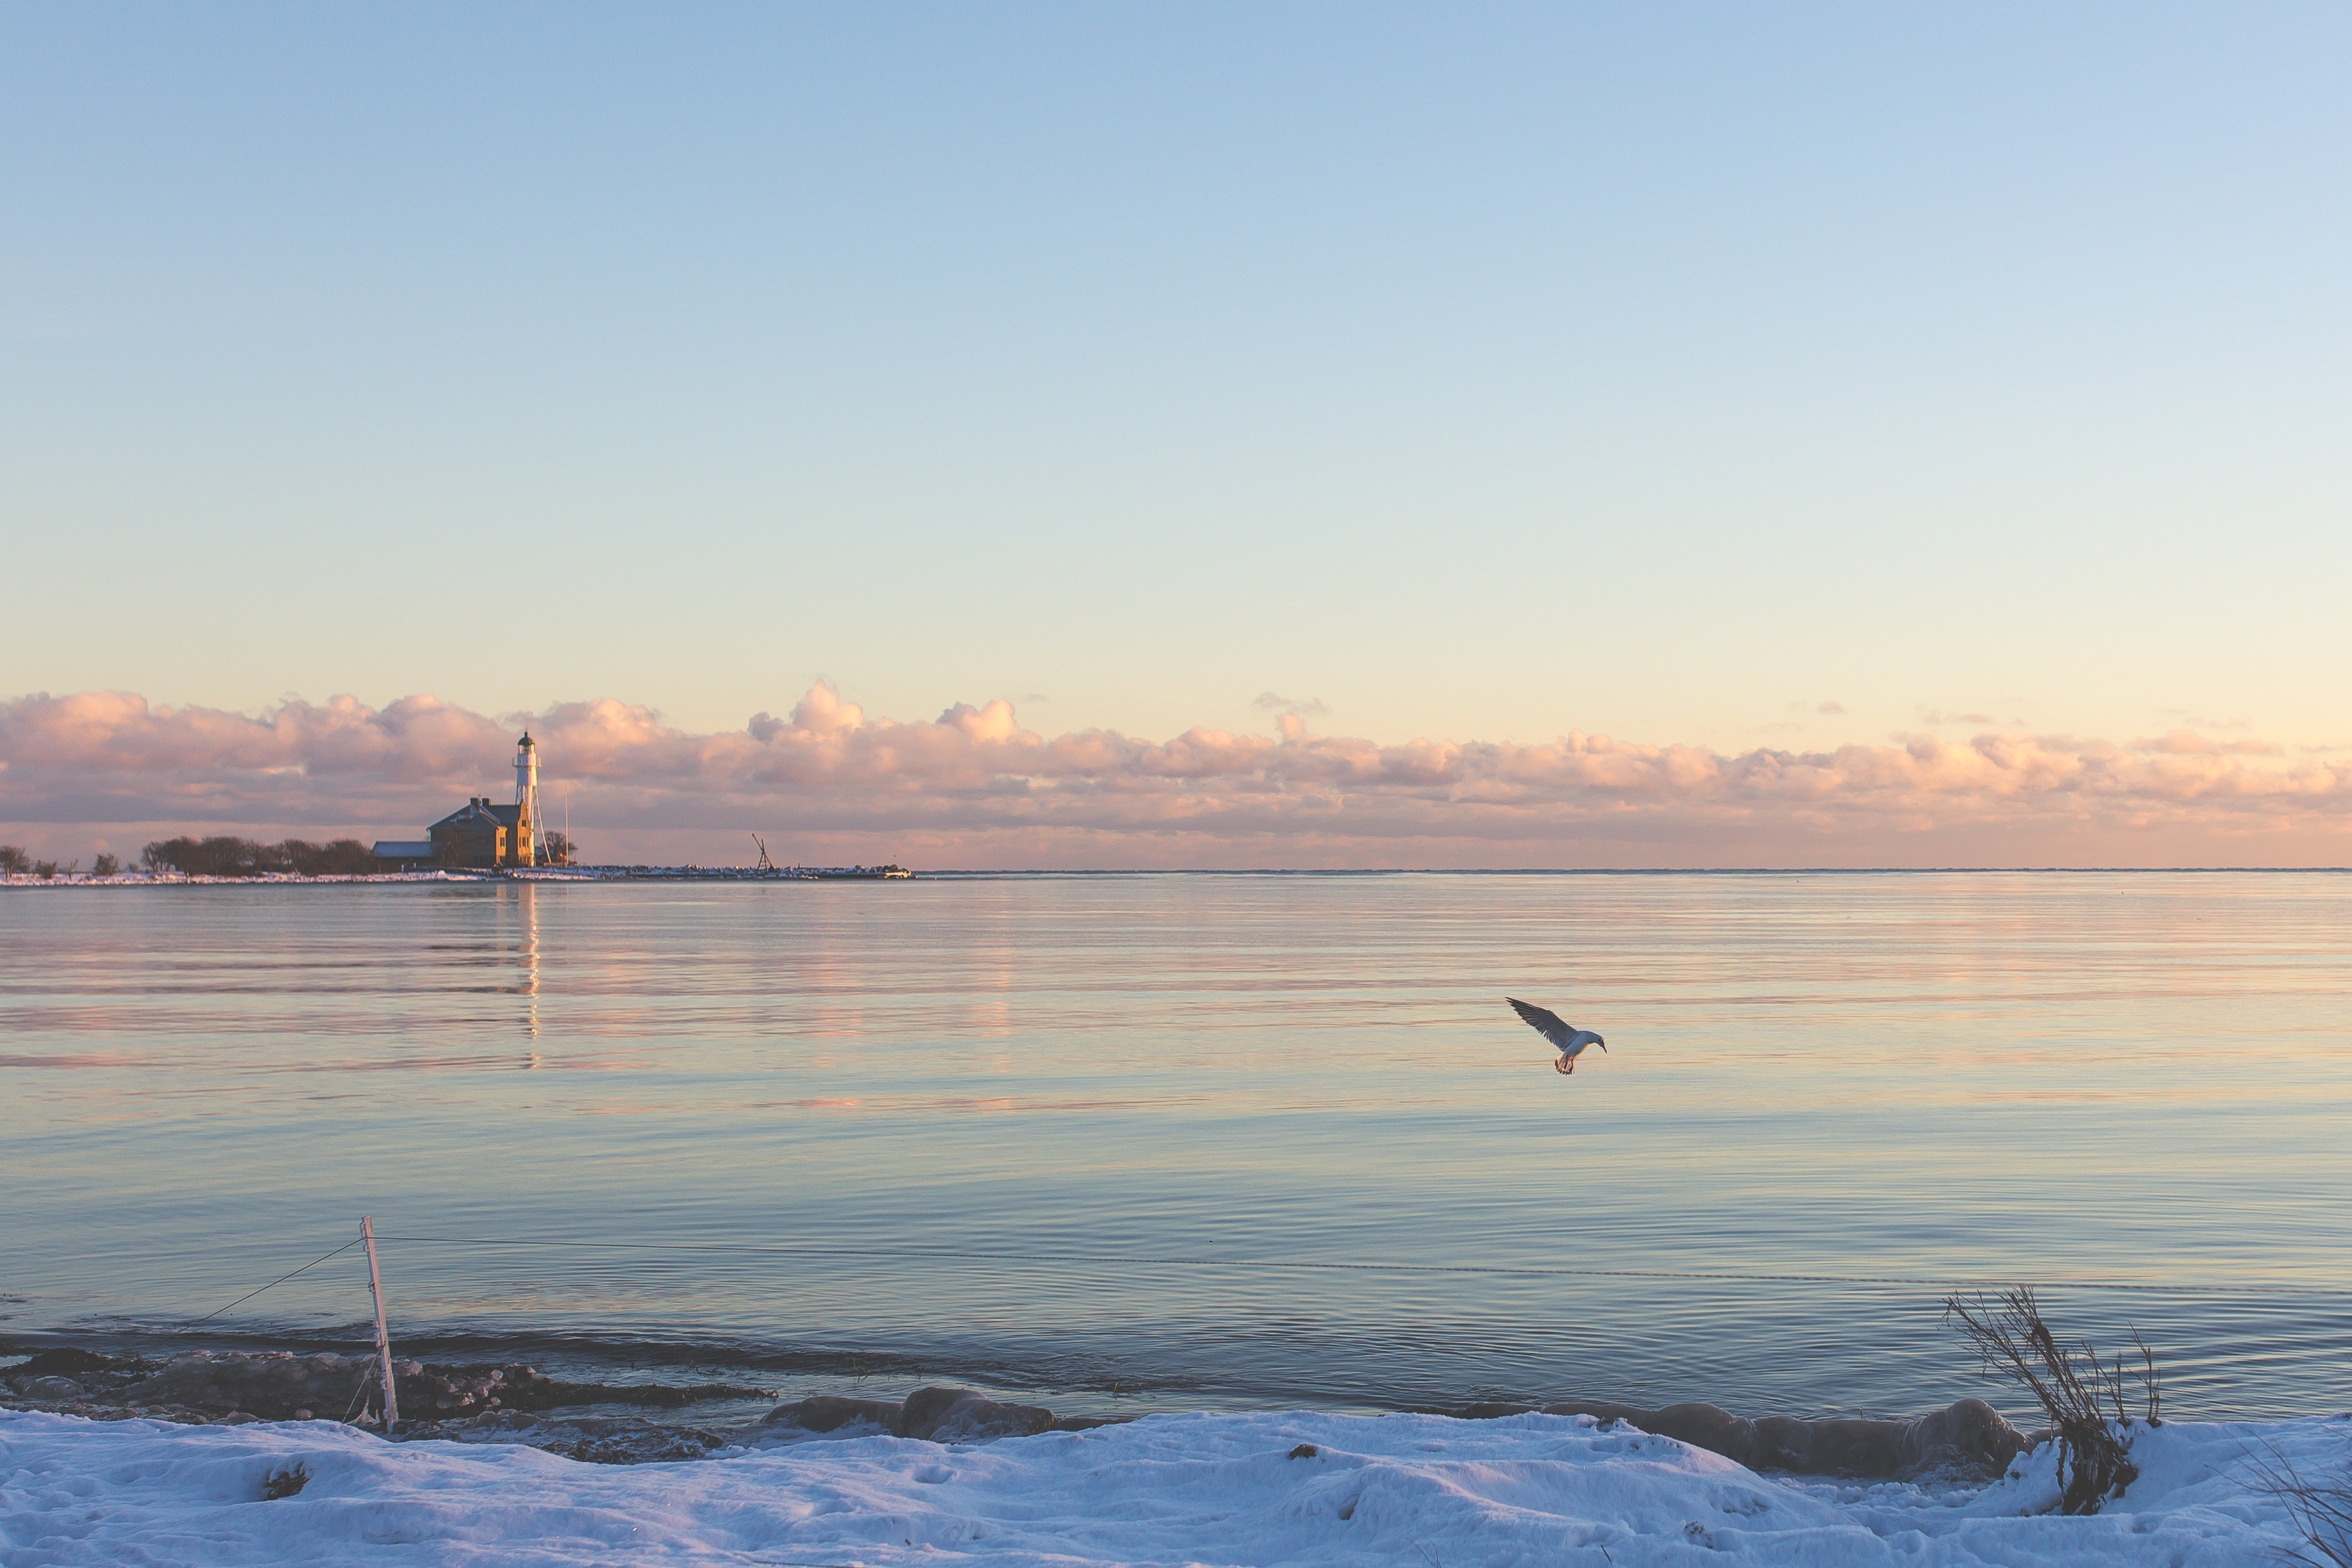
beach, landscape, sea, coast, water, outdoor, ocean, horizon, snow, lighthouse, sky, sunrise, sunset, boat, morning, shore, wave, lake, dawn, seagull, dusk, ice, evening, paddle, reflection, vehicle, gull, bay, body of water, clouds, publicdomain, background, boating